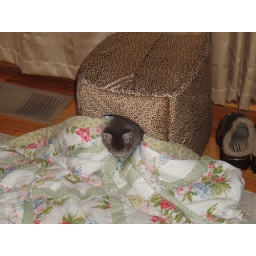
12 Izzy in kitty house